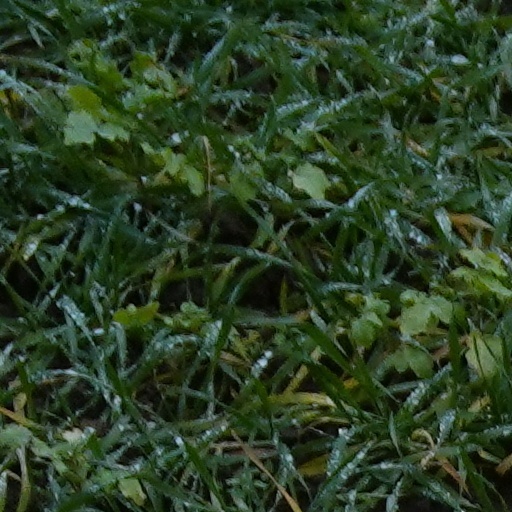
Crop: wheat